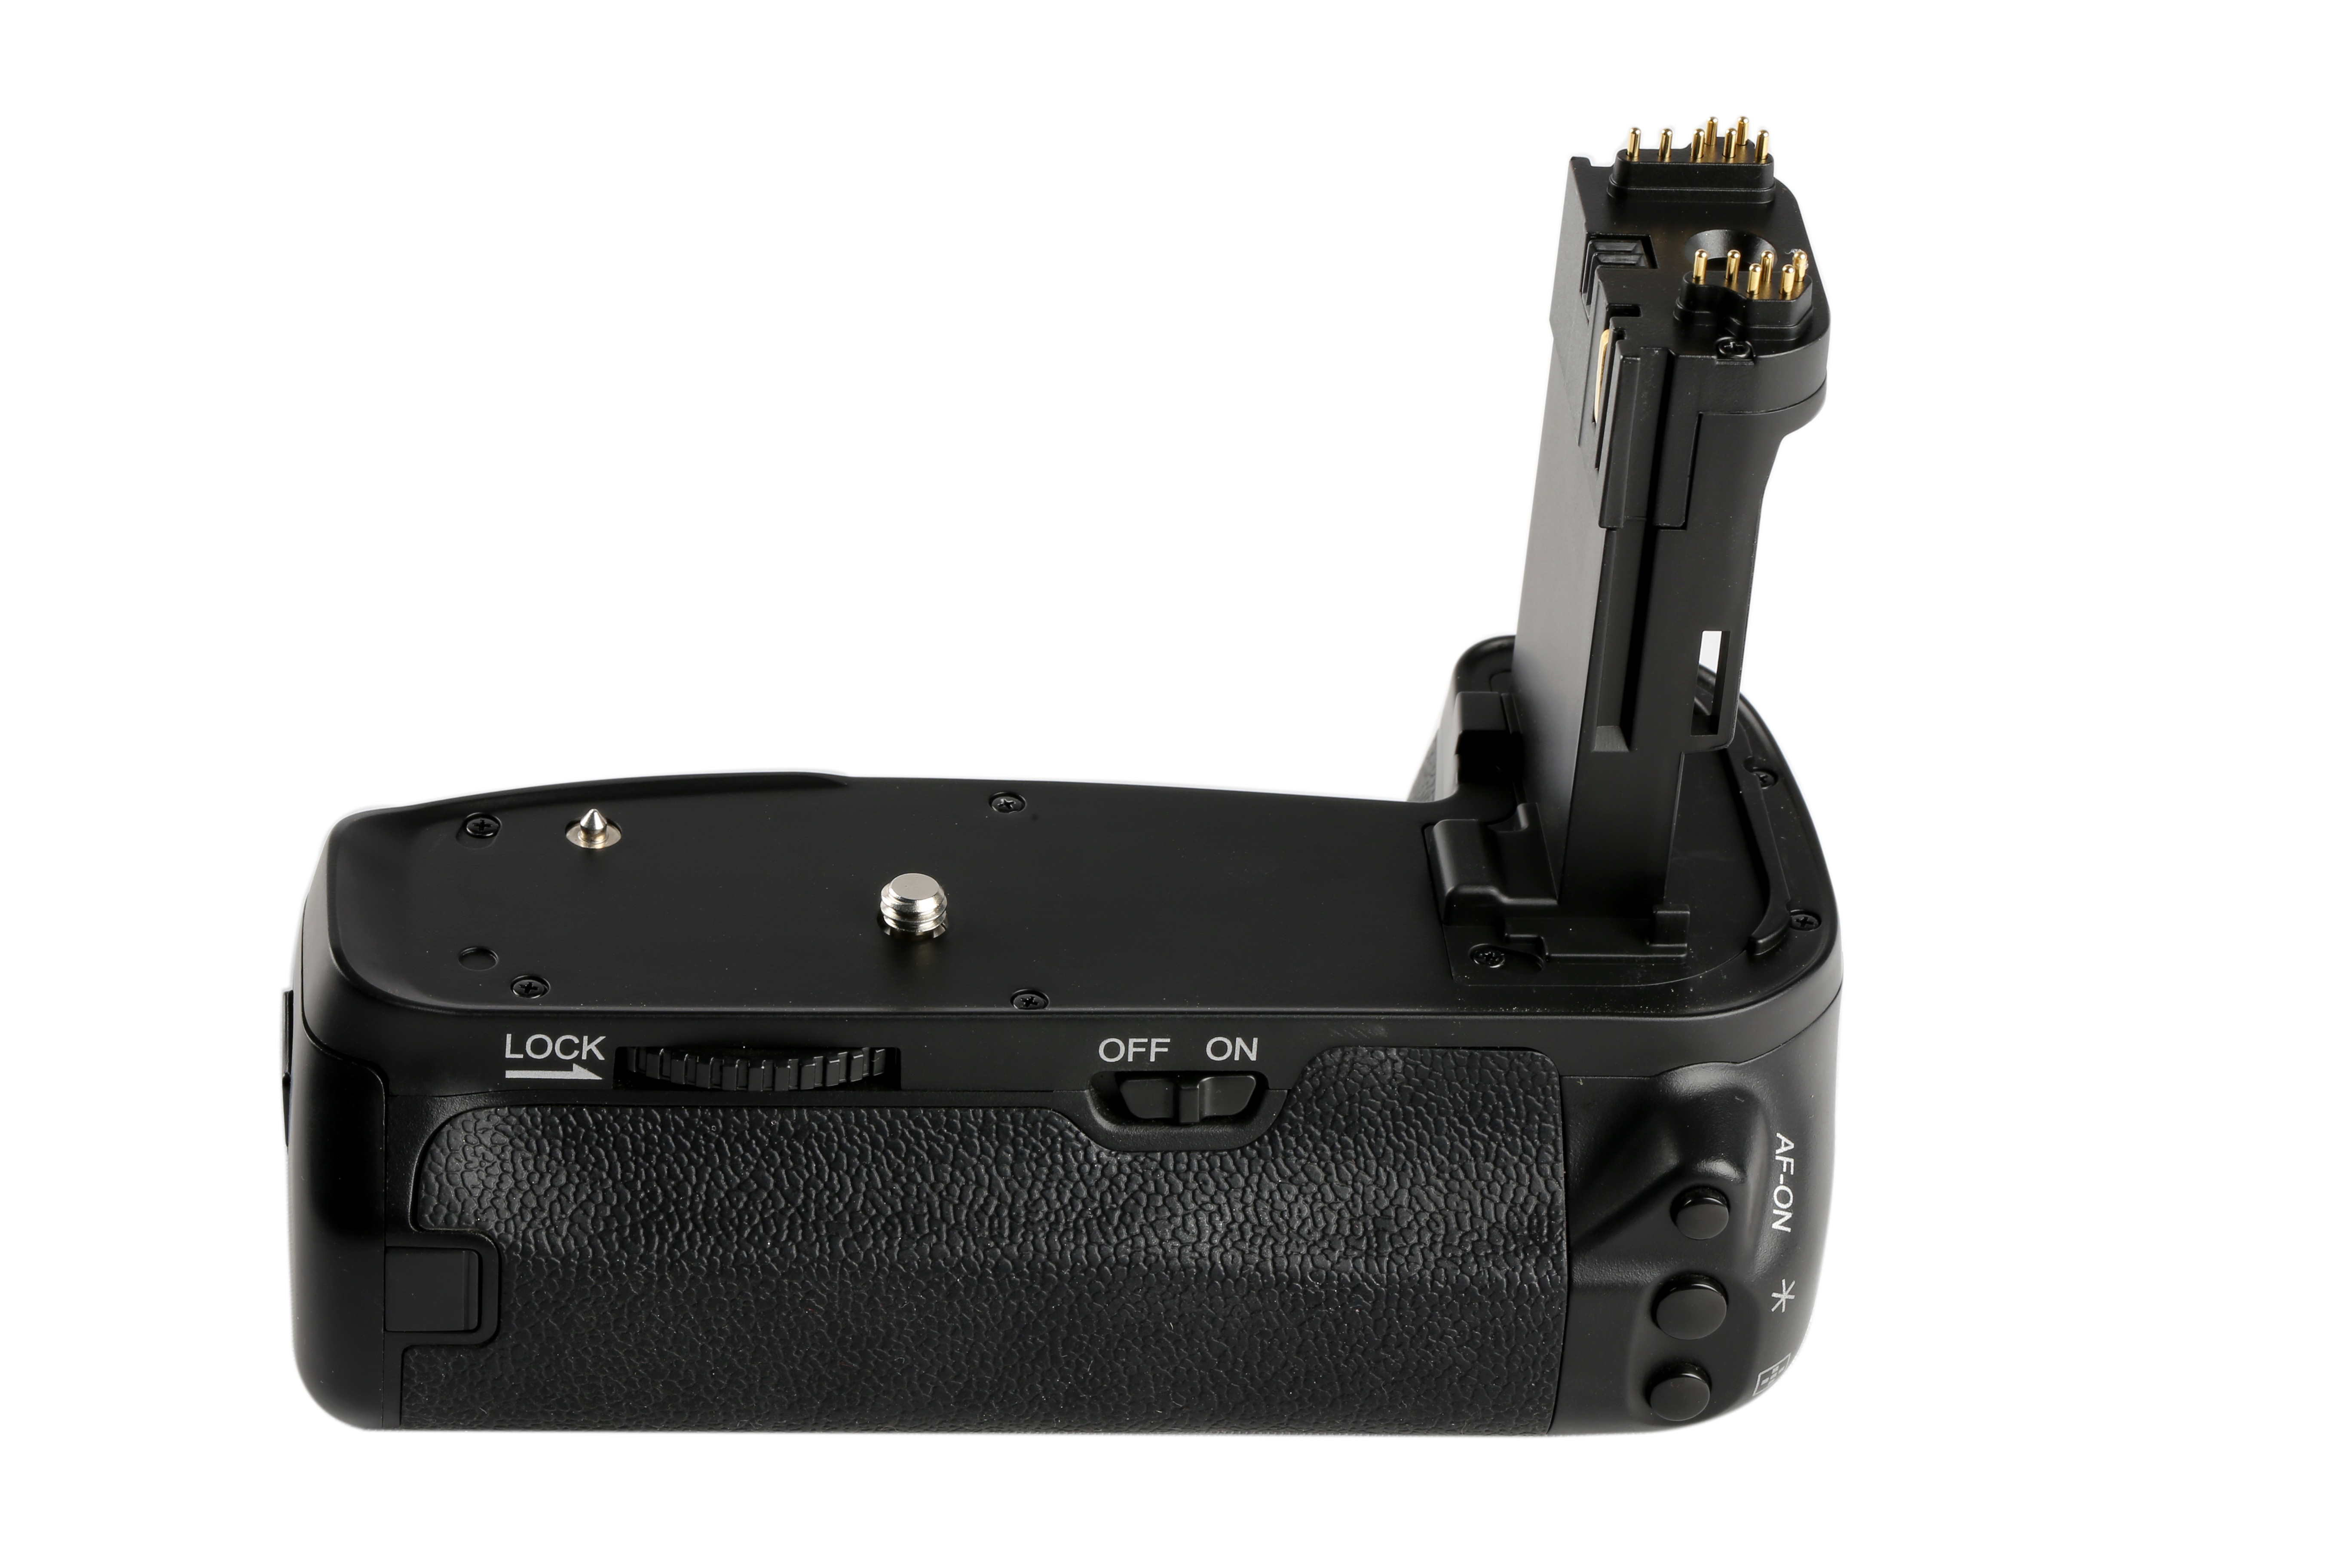
technology, camera, equipment, storage, power, electronics, charging, multimedia, charge, accessory, electronic device, communication device, electronics accessory, camera accessory, camera part, battery grip